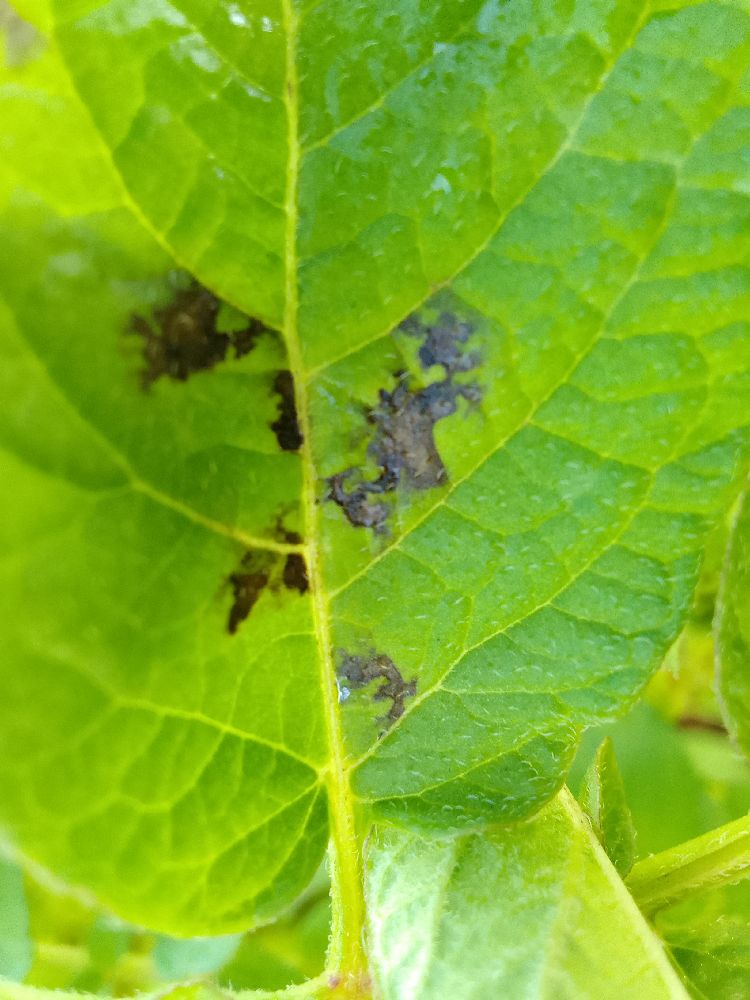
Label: Early blight